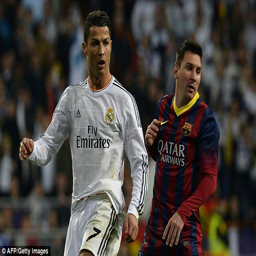
person says that olympic athlete is more single - minded in front of goal that footballer